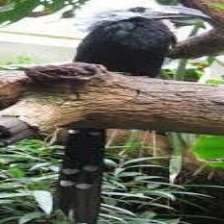
Species: WHITE CRESTED HORNBILL
Scientific name: TROPICRANUS ALBOCRISTATUS
ImageNet parent category: hornbill